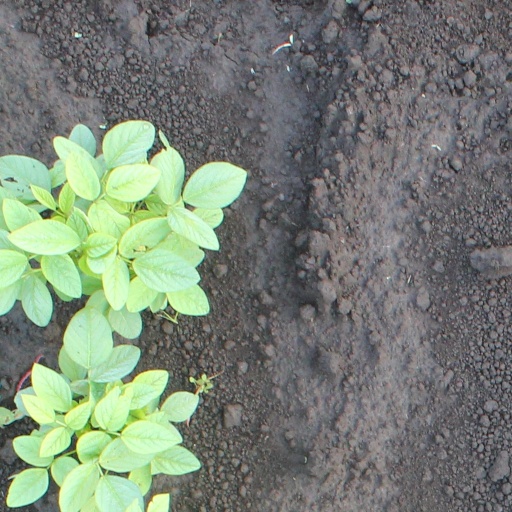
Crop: soybean